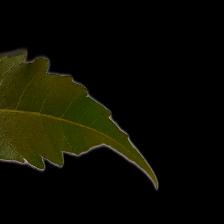
Plant: Neem